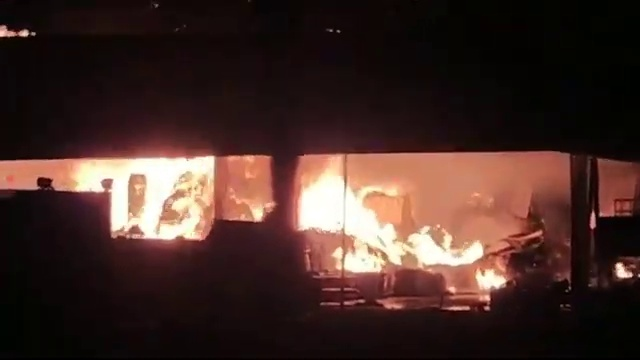
Fire: yes
Smoke: no